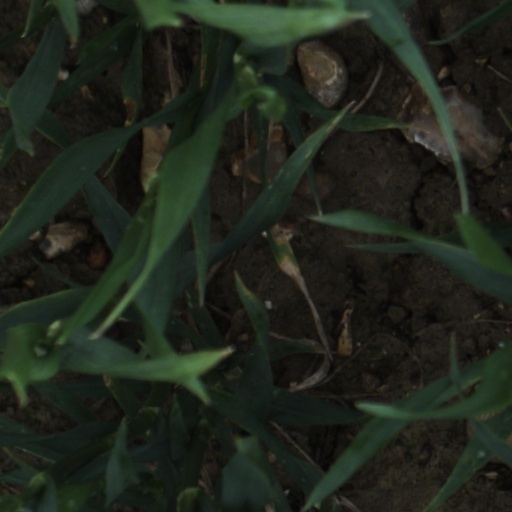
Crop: wheat